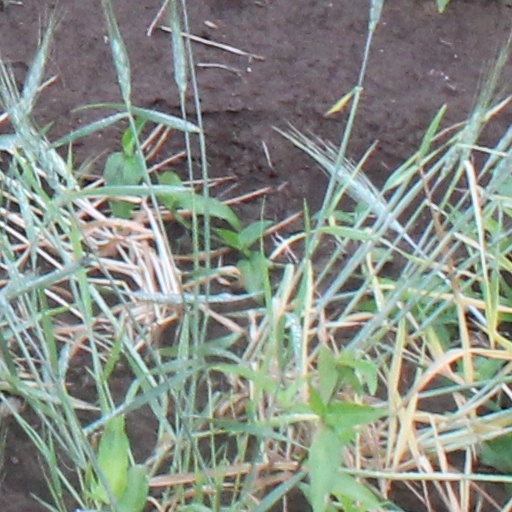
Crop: wheat